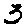
Label: 3